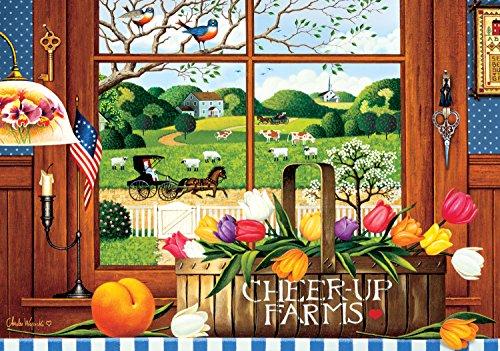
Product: Buffalo Games - Charles Wysocki - A Peach of a Day - 300 Large Piece Jigsaw Puzzle
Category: Toys & Games | Puzzles | Jigsaw Puzzles
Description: X 15 in.
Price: $12.99
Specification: ProductDimensions:0.1x21.2x15inches|ItemWeight:14.4ounces|ShippingWeight:14.4ounces(Viewshippingratesandpolicies)|DomesticShipping:ItemcanbeshippedwithinU.S.|InternationalShipping:ThisitemcanbeshippedtoselectcountriesoutsideoftheU.S.LearnMore|ASIN:B01AUP8GLE|Itemmodelnumber:2625|Manufacturerrecommendedage:14-15years